121st Siege Battery, Royal Garrison Artillery

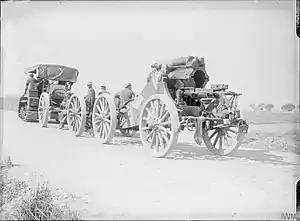
9.2-inch howitzer broken down into three loads for road movement.

Fourth Army launched the Allied counter-offensive (the Hundred Days) with the Battle of Amiens on 8 August. The artillery fireplan emphasised CB fire for the 'heavies' as well as bombarding villages and strongpoints. The heavy artillery was positioned as far forward as possible, and it was prepared to move up behind the advancing infantry.